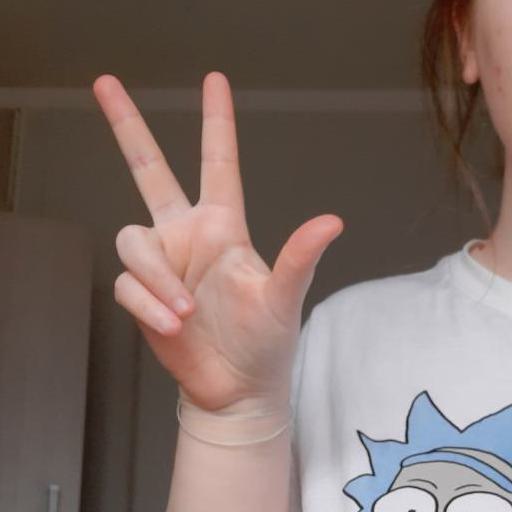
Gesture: three2